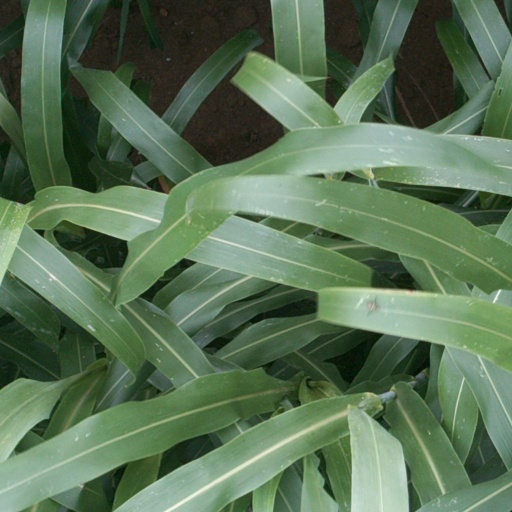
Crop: sorghum